Twisters: The Album

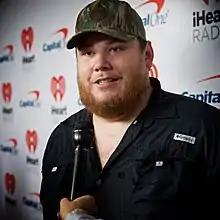
The song "Ain't No Love in Oklahoma" by Luke Combs was the first single to be released from the "Twisters" soundtrack.

Starting with May 16, each song from "Twisters: The Album" were released as singles leading to the album's release, that provided a long musical runway and social media campaigns. Knobloch and Weaver deciphered on the release strategy, which would make as big an impact and create interest and awareness for a long period of time in the run up to the film's release and the songs "have the ability to have their own moment, [so that] they perform better typically".